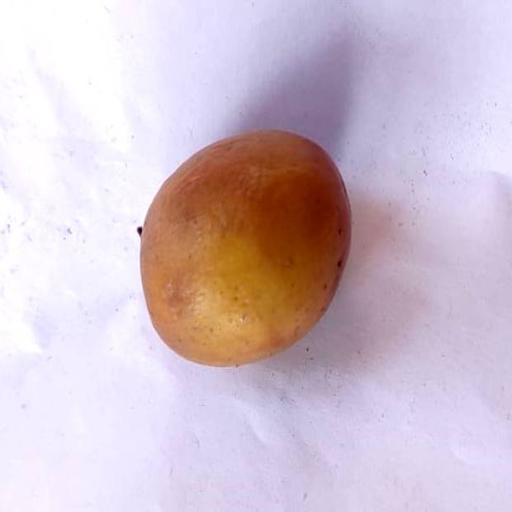
Label: bruised